Famine

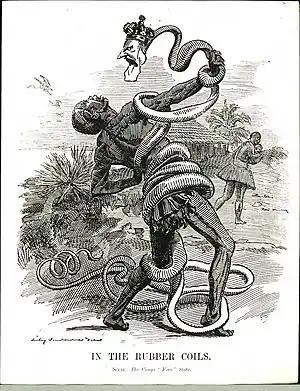
A 1906 "Punch" cartoon depicting King Leopold II as a snake entangling a Congolese man

Despite this promising start, the measures undertaken by Peel's successor, Lord John Russell, proved comparatively "inadequate" as the crisis deepened. Russell's ministry introduced public works projects, which by December 1846 employed some half million Irish and proved impossible to administer. The government was influenced by a laissez-faire belief that the market would provide the food needed. It halted government food and relief works, and turned to a mixture of "indoor" and "outdoor" direct relief; the former administered in workhouses through the Poor Law, the latter through soup kitchens.